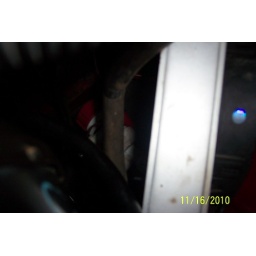
Air to Water Intercooler's water pump ( the red and white object tucked DEEP under the brake booster !